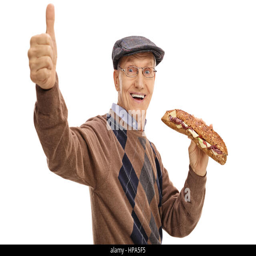
joyful elderly man having a sandwich and making a thumb up sign isolated on white background